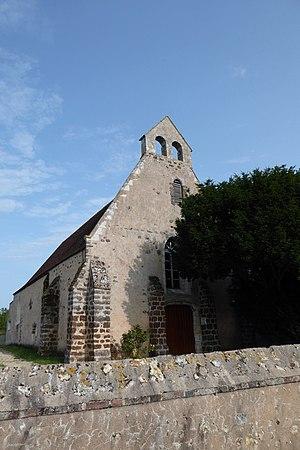
église Saint-Crépin, Cernay, Eure-et-Loir, France.
Cernay est une commune française située dans le département d'Eure-et-Loir en région Centre-Val de Loire.